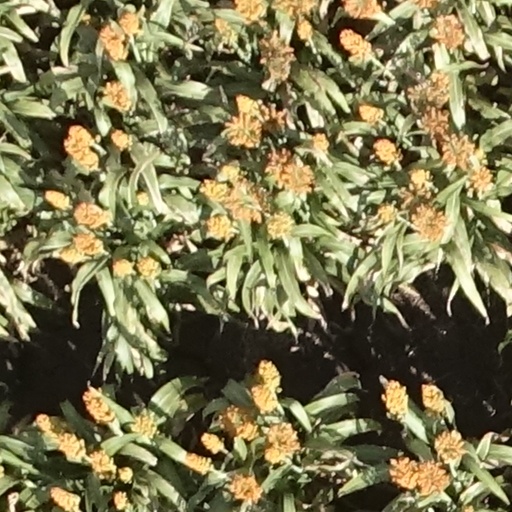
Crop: sorghum